Compton Verney House

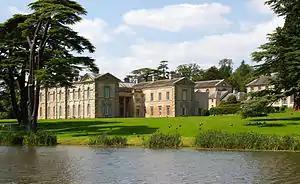
Compton Verney House, viewed from east

Compton Verney House is an 18th-century country mansion at Compton Verney near Kineton in Warwickshire, England. It is located on the west side of a lake north of the B4086 about north-west of Banbury. Today, it is the site of the Compton Verney Art Gallery.